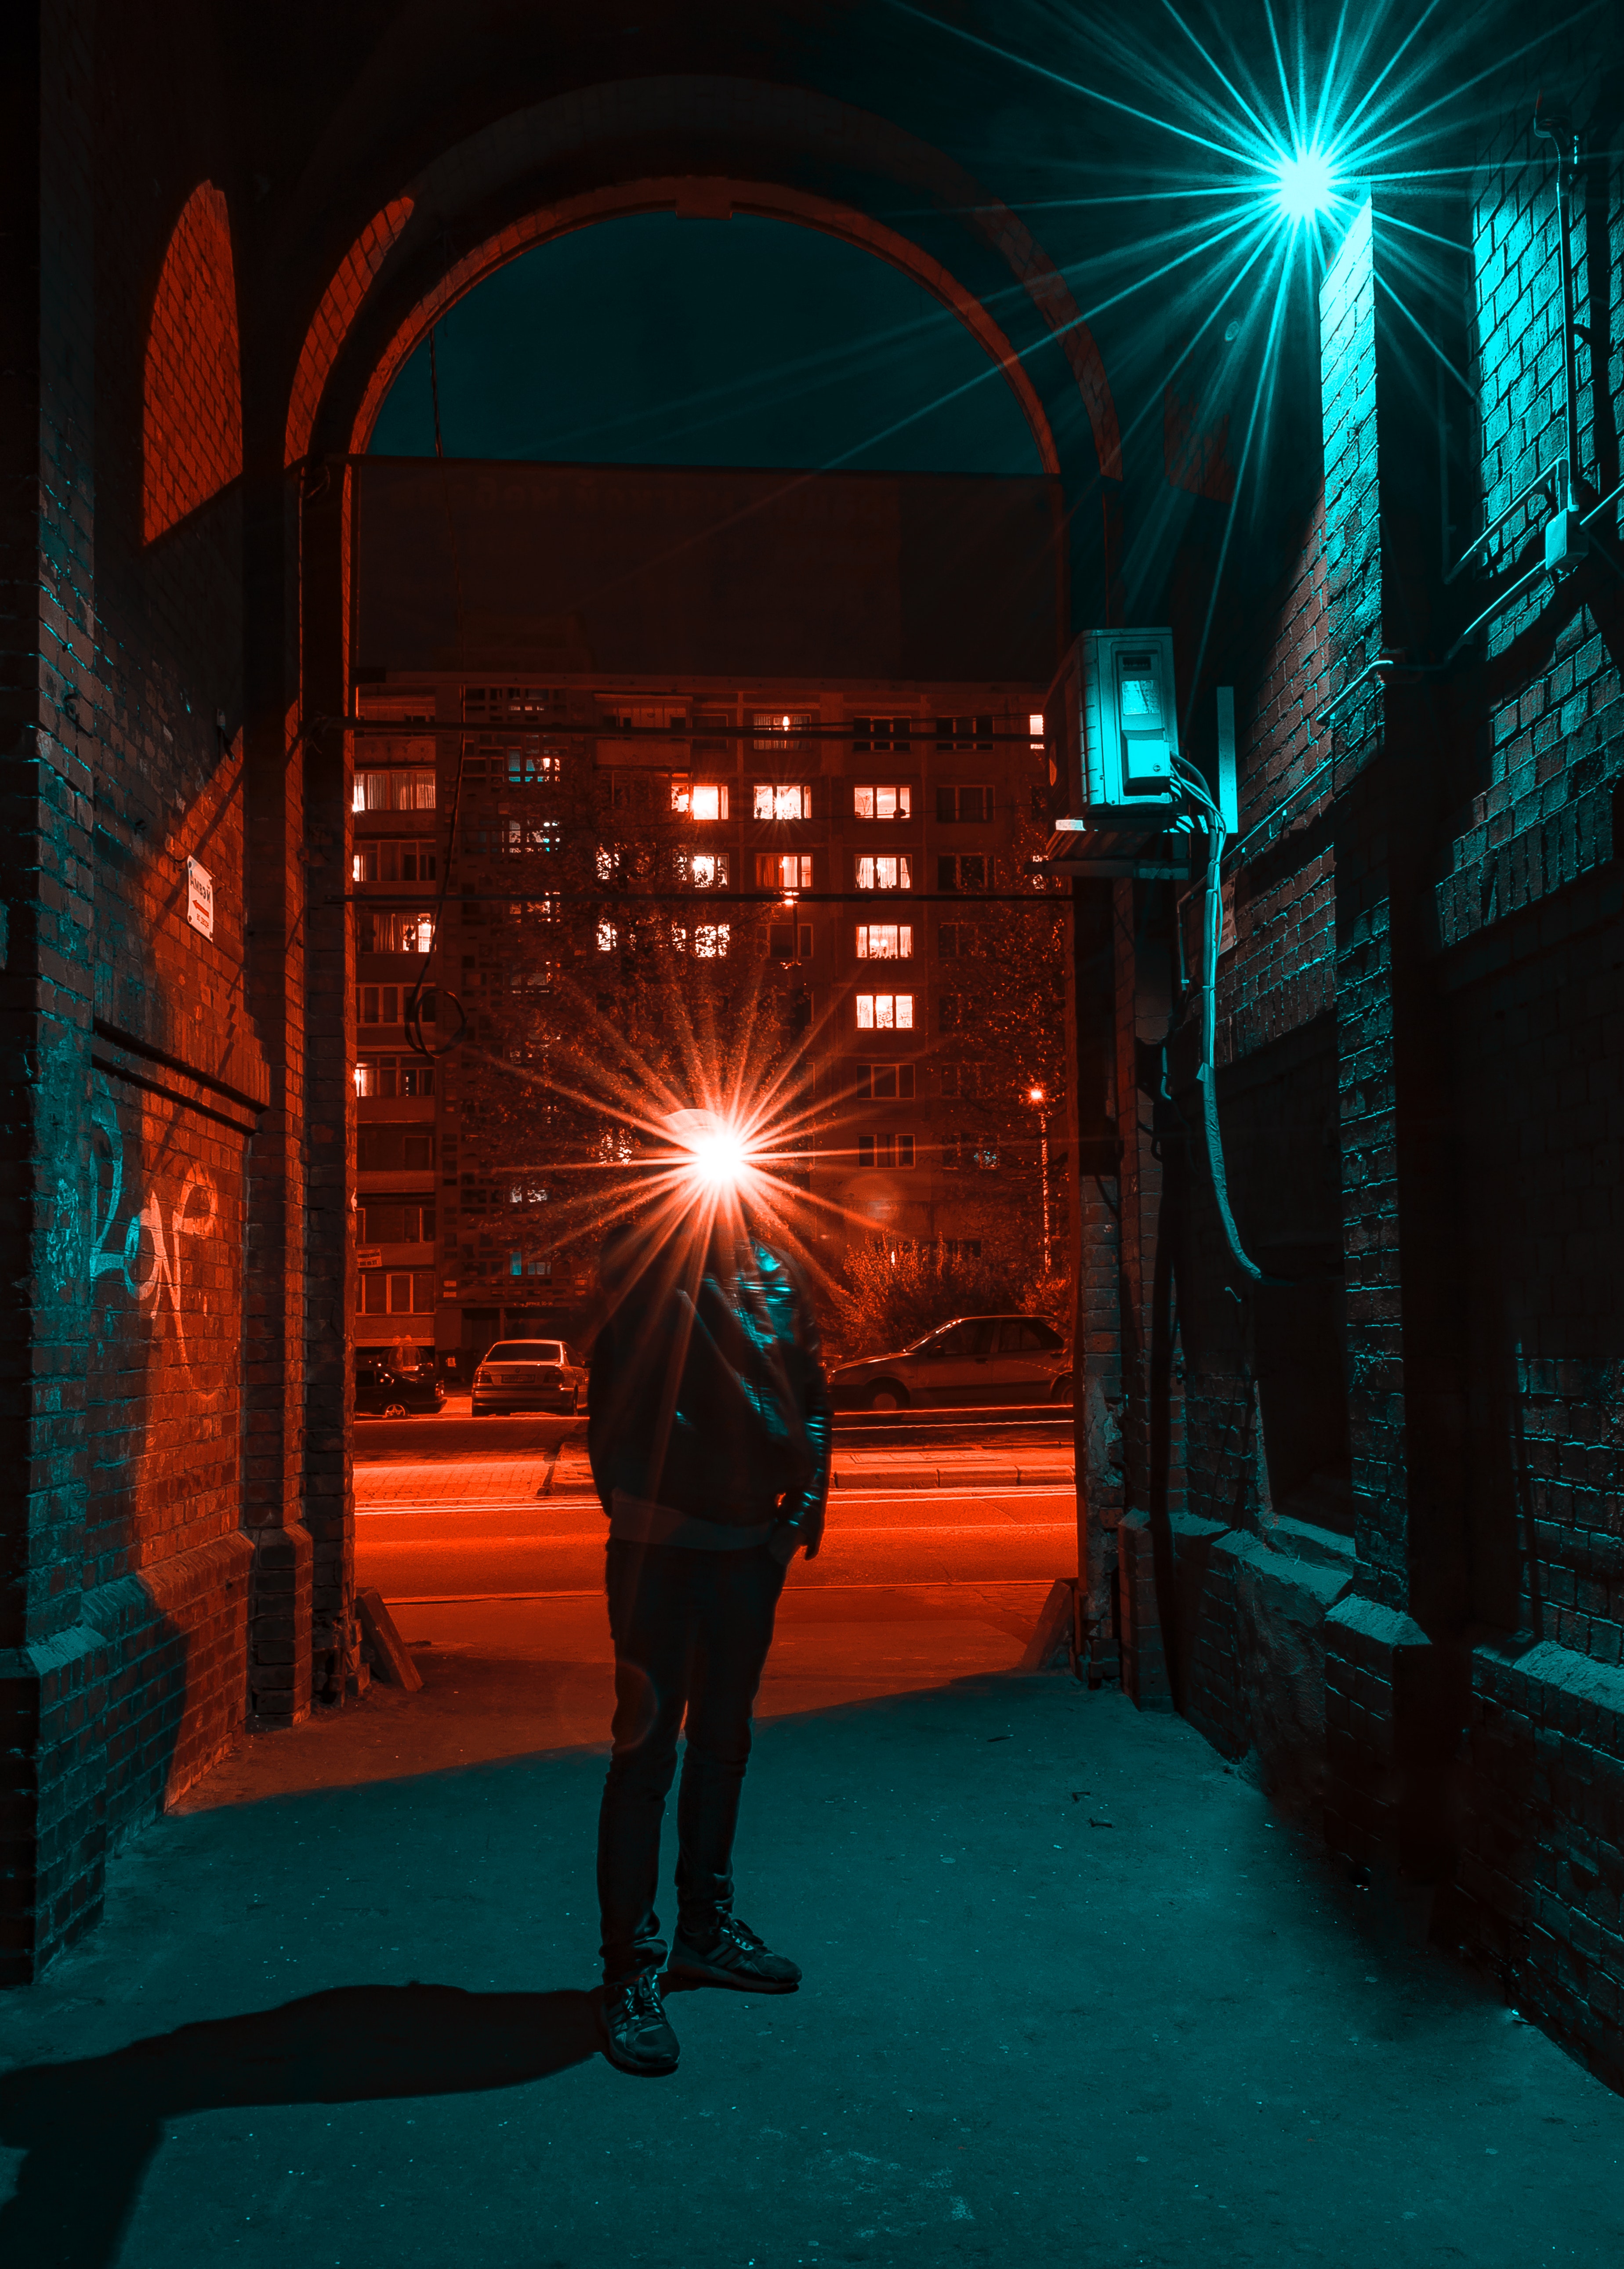
light, blue, green, lighting, night, snapshot, darkness, photography, architecture, electric blue, midnight, neon, street light